Philip T. Clark

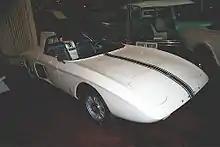
Ford Mustang I at the Henry Ford Museum

After being released from GM in March 1962, Clark joined Ford in late-April 1962 to work on special projects. Clark's important design role was in creating the mid-engine designs for the Mustang I concept car that later made it up to the executives and met their approval.